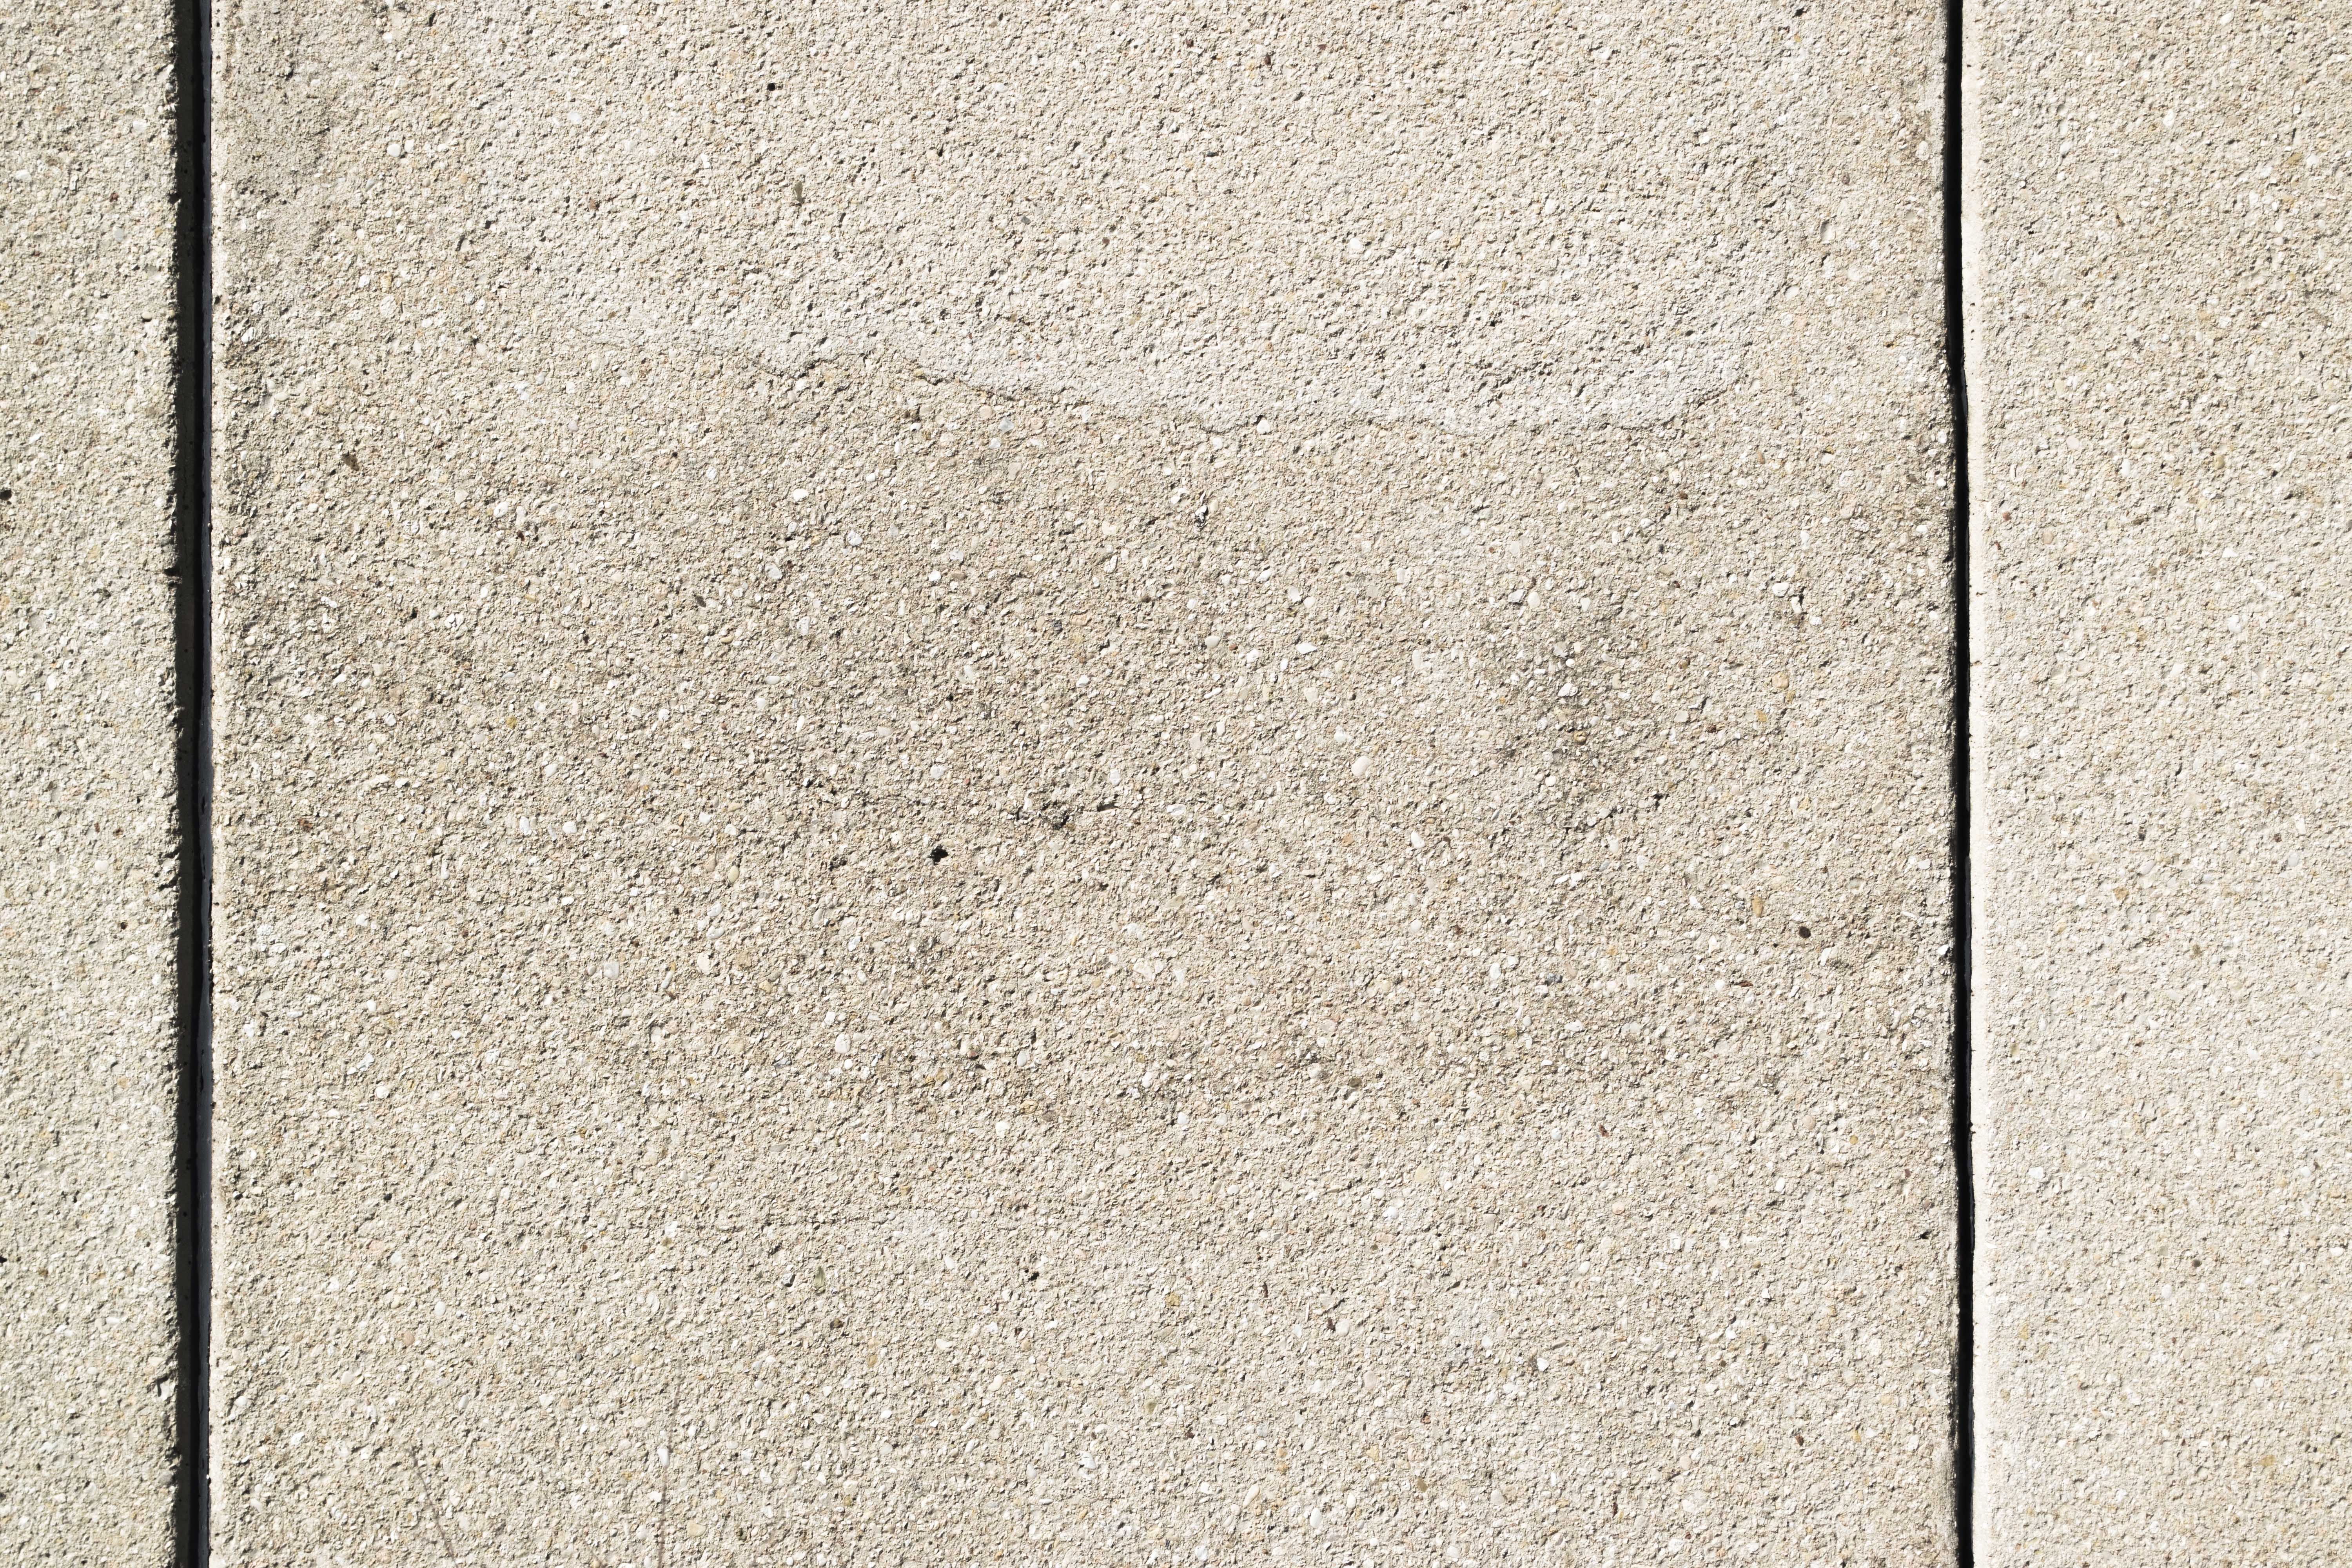
texture, floor, wall, asphalt, line, soil, tile, material, cement, flooring, road surface, high resolution